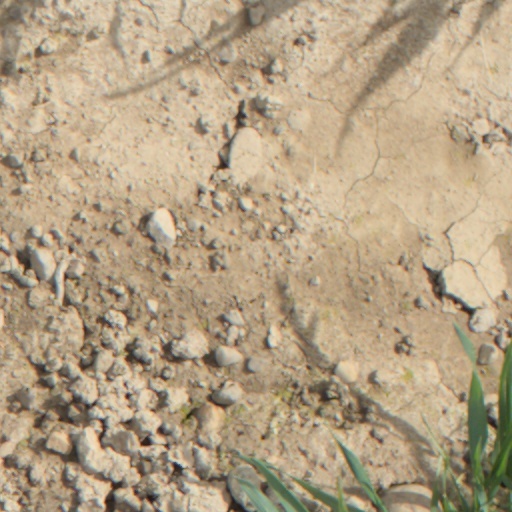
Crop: wheat